Admiral-class battlecruiser

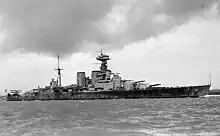
HMS "Hood" in 1932

Shortly after commissioning on 15 May 1920 "Hood" became flagship of the Battlecruiser Squadron of the Atlantic Fleet, under the command of Rear Admiral Sir Roger Keyes. She made a cruise to Scandinavian waters that year. She visited the Mediterranean in 1921 and 1922 to show the flag and to train with the Mediterranean Fleet, before sailing on a cruise to Brazil and the West Indies in company with the Battlecruiser Squadron.